Empress Myeongseong

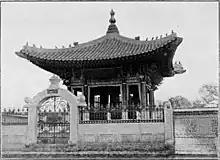
1912 photograph of the Seoul memorial to the Empress. It appears in the pro-Japanese biography of Methodist missionary Henry Gerhard Appenzeller by William Elliot Griffis.

On 13 October 1897, Gojong (with Russian support) regained his throne, and spent a fortune (70,000 dollars in United States money of the day) to have his beloved queen's remains properly honored and entombed. On 22 November 1897, her mourning procession included 5,000 soldiers, 650 police, 4,000 lanterns, hundreds of scrolls honoring her, and giant wooden horses intended for her use in the afterlife. The honors Gojong placed on her at her funeral were a recognition of her diplomatic and heroic efforts on behalf of Korea against the Japanese. They were also a statement of his own love for her. The recovered remains are in her tomb located in Namyangju, Gyeonggi, South Korea.